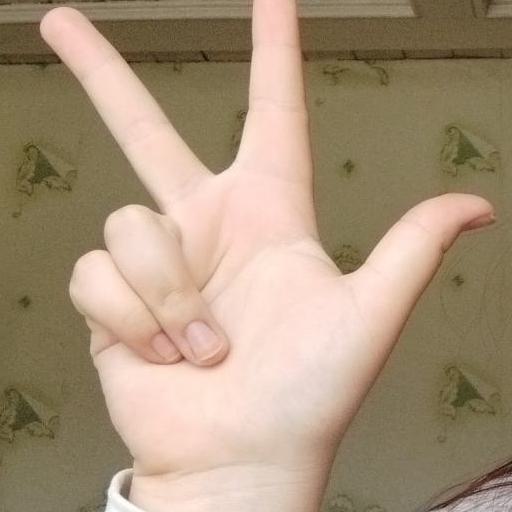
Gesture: three2